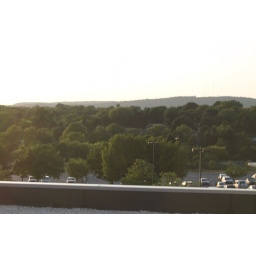
trees and the mountains in the background